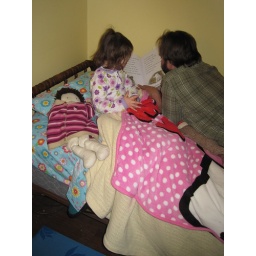
reading FROG AND TOAD with daddy, first night in her big girl bed